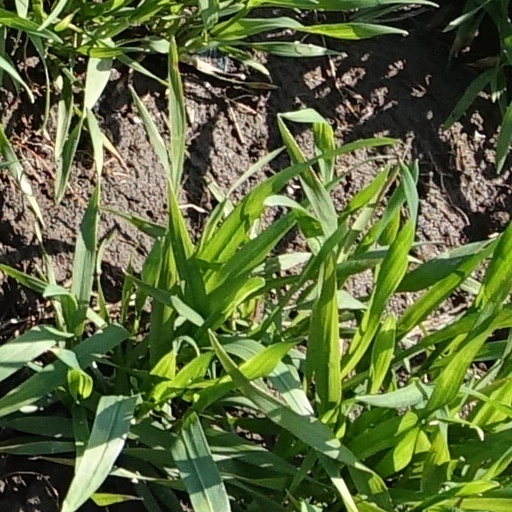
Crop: wheat